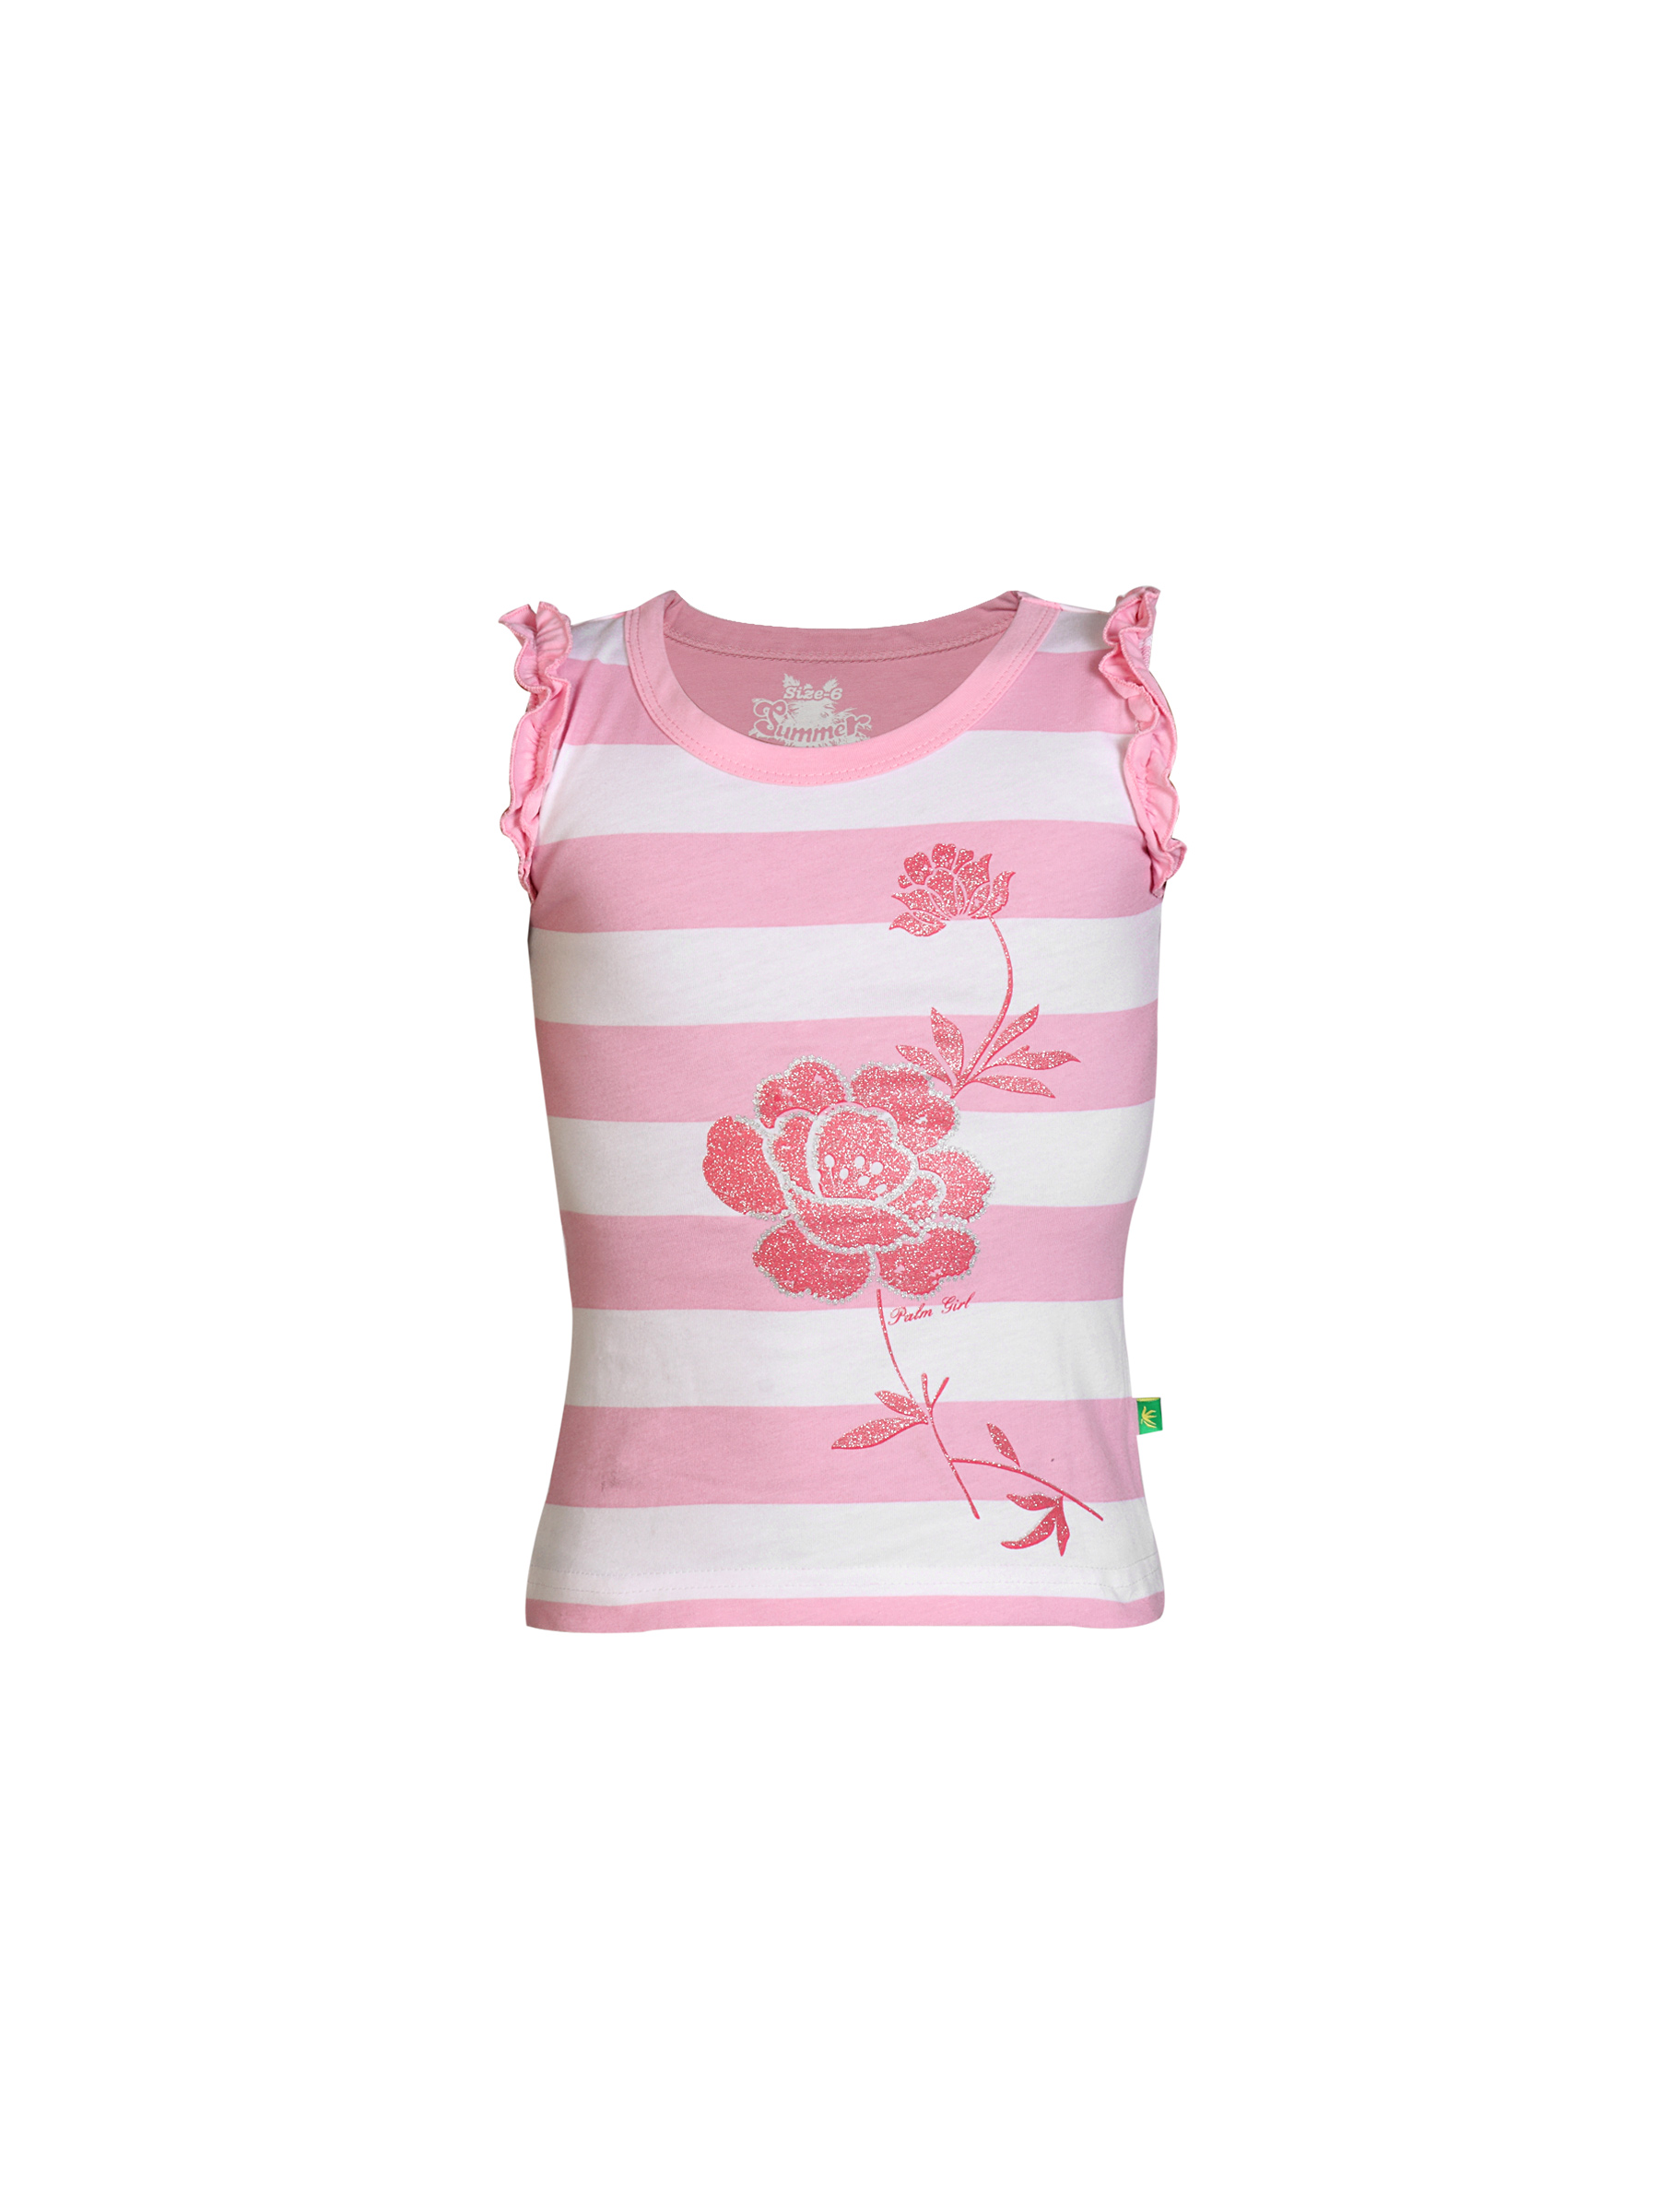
Gini and Jony Girls Pink Top
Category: Apparel / Topwear / Tops
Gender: Girls
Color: Pink
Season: Summer 2012
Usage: Casual